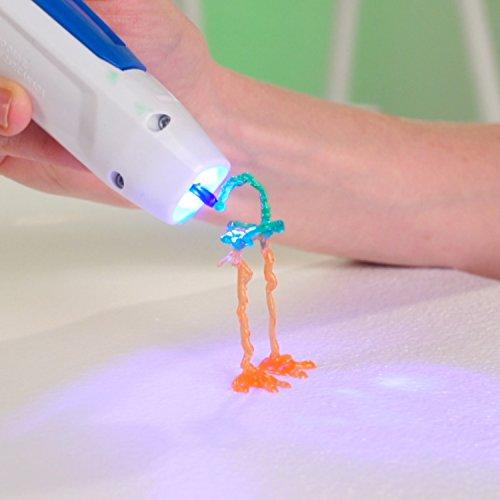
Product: Tech 4 Kids 3D Magic Imagi Pen
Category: Toys & Games | Arts & Crafts | Craft Kits
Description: Imagine pen includes 1 image pen, 2 magic gels, 1 image pen stand, and 2 drawing mats.
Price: $14.39
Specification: ProductDimensions:3x8x10inches|ItemWeight:1pounds|ShippingWeight:10.4ounces(Viewshippingratesandpolicies)|DomesticShipping:ItemcanbeshippedwithinU.S.|InternationalShipping:ThisitemcanbeshippedtoselectcountriesoutsideoftheU.S.LearnMore|ASIN:B01CJKRV5K|Itemmodelnumber:64470|Manufacturerrecommendedage:8-15years|Batteries:AAAbatteriesrequired.